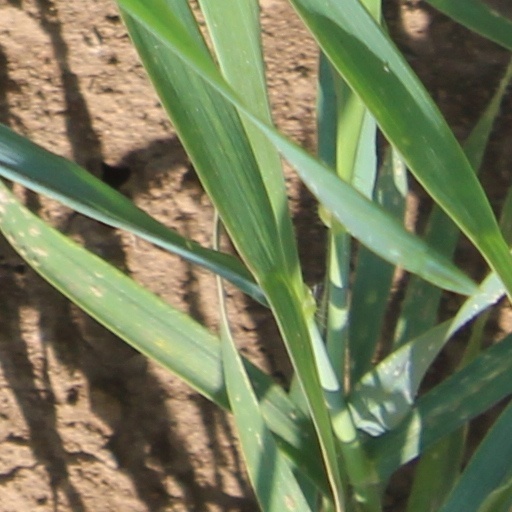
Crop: wheat